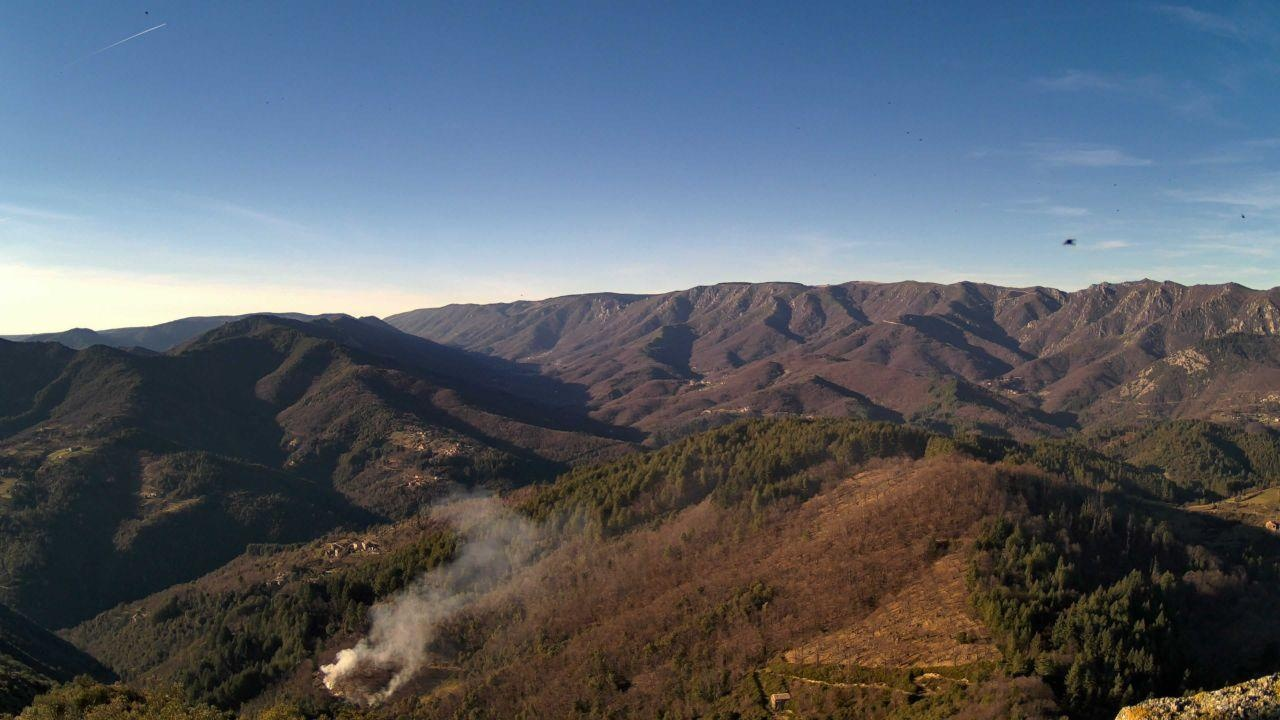
Fire: no
Smoke: yes